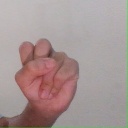
अक्षर: स